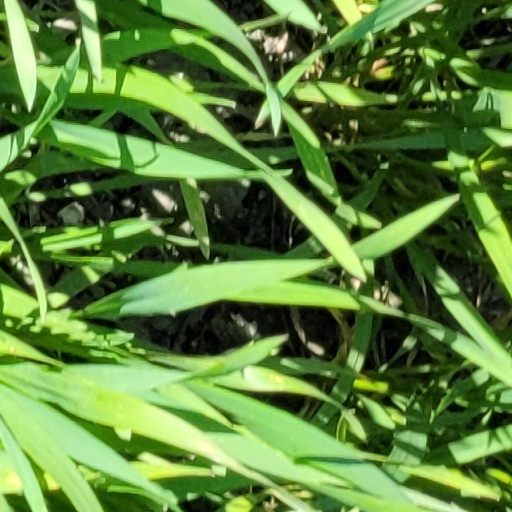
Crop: wheat